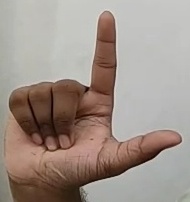
ASL sign: L